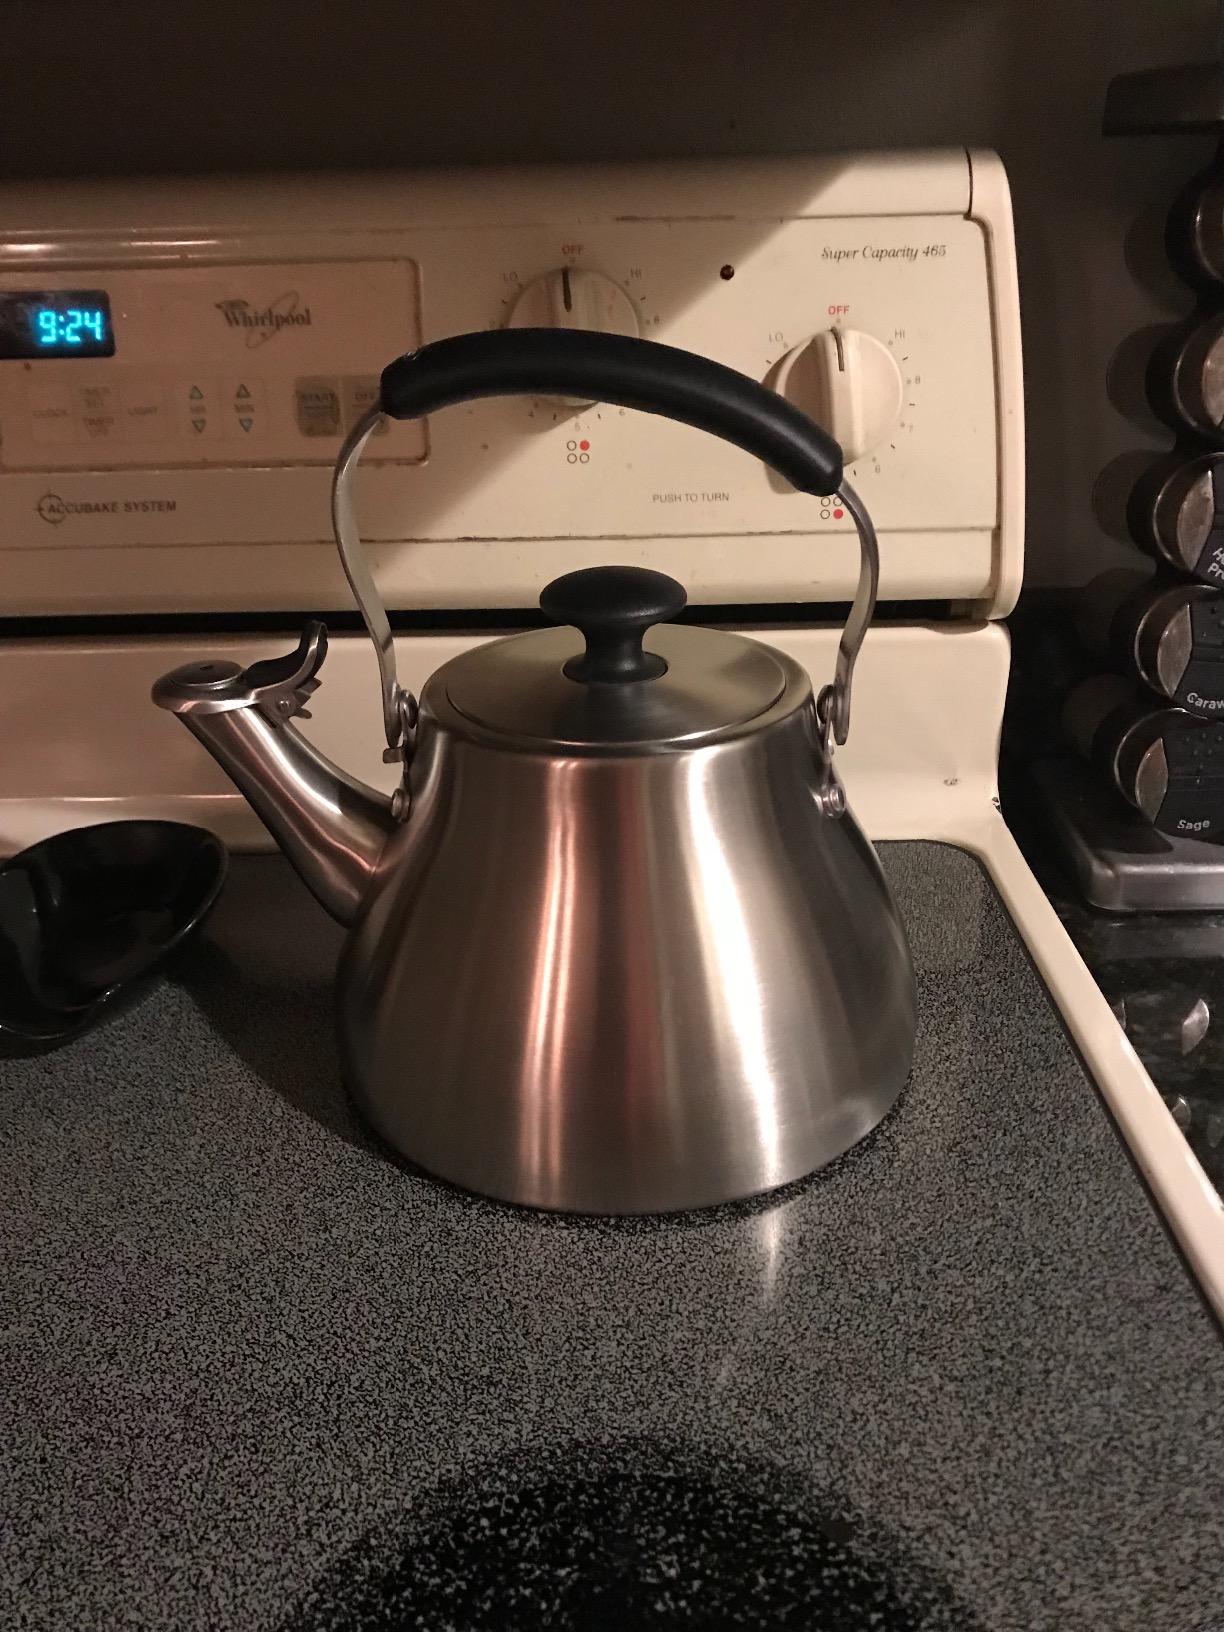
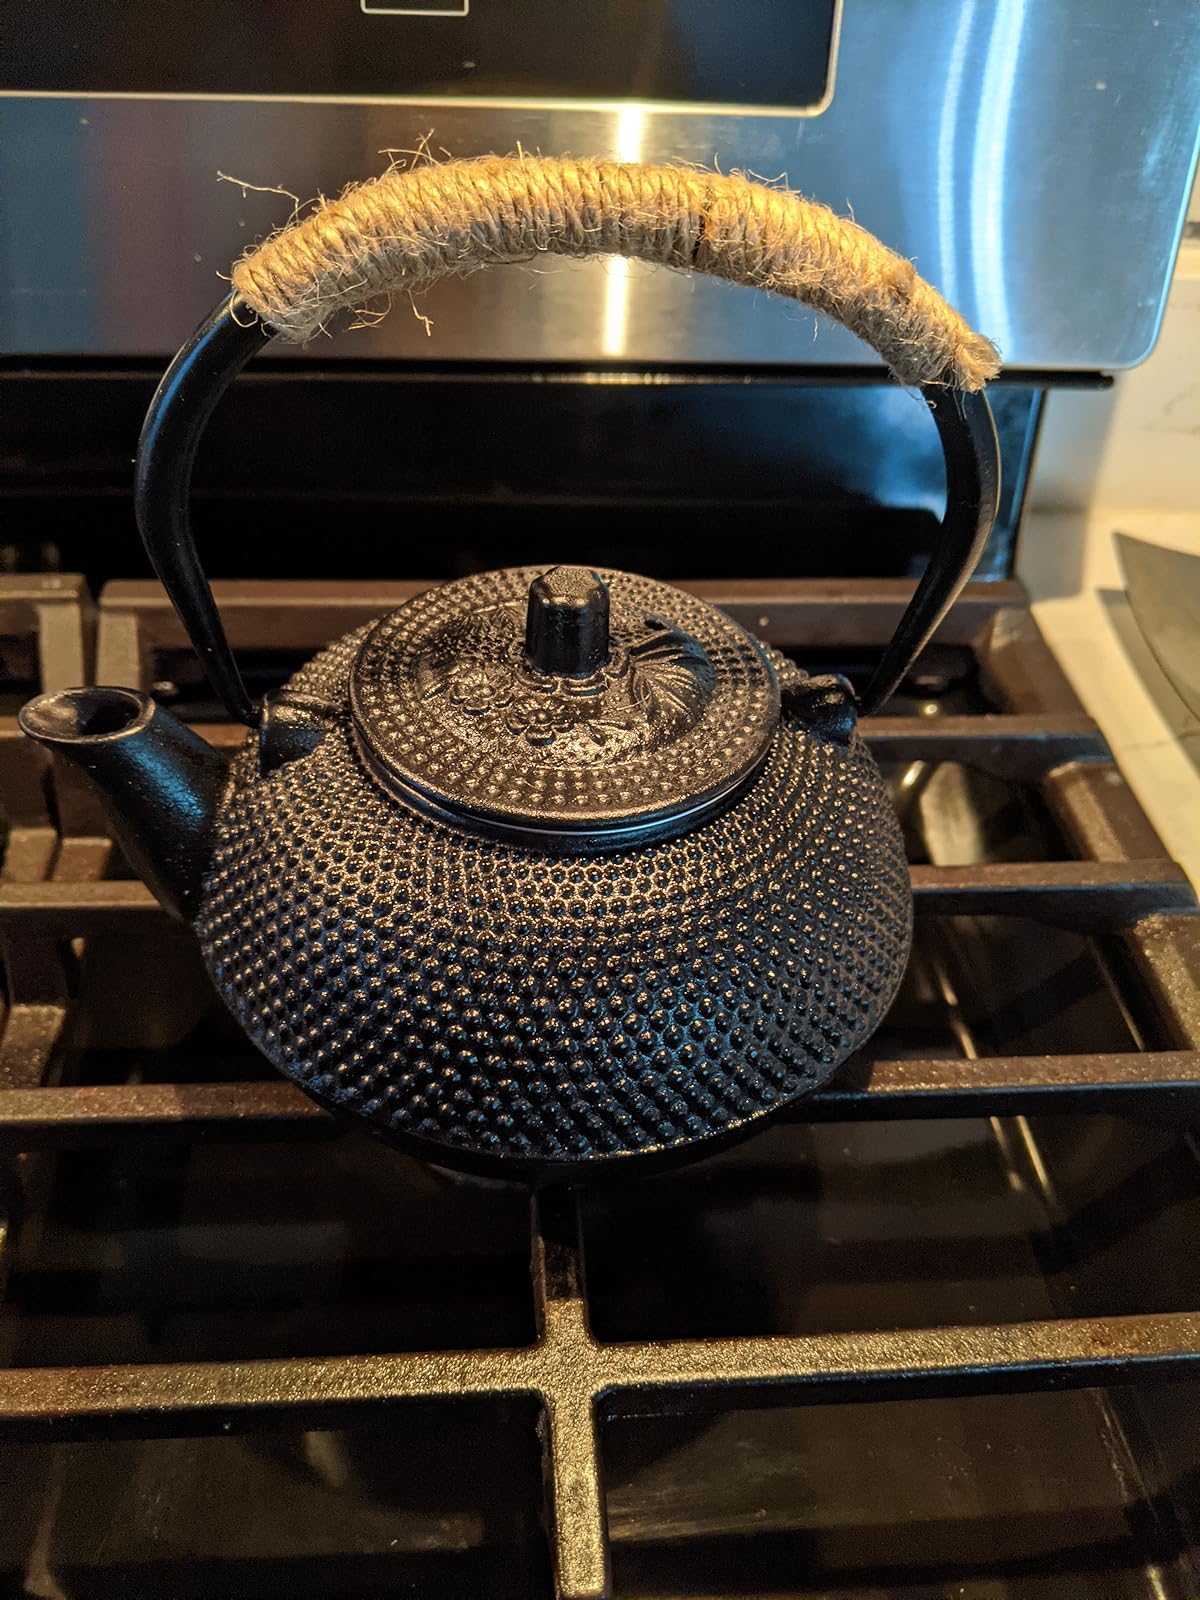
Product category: items_kettle
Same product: no